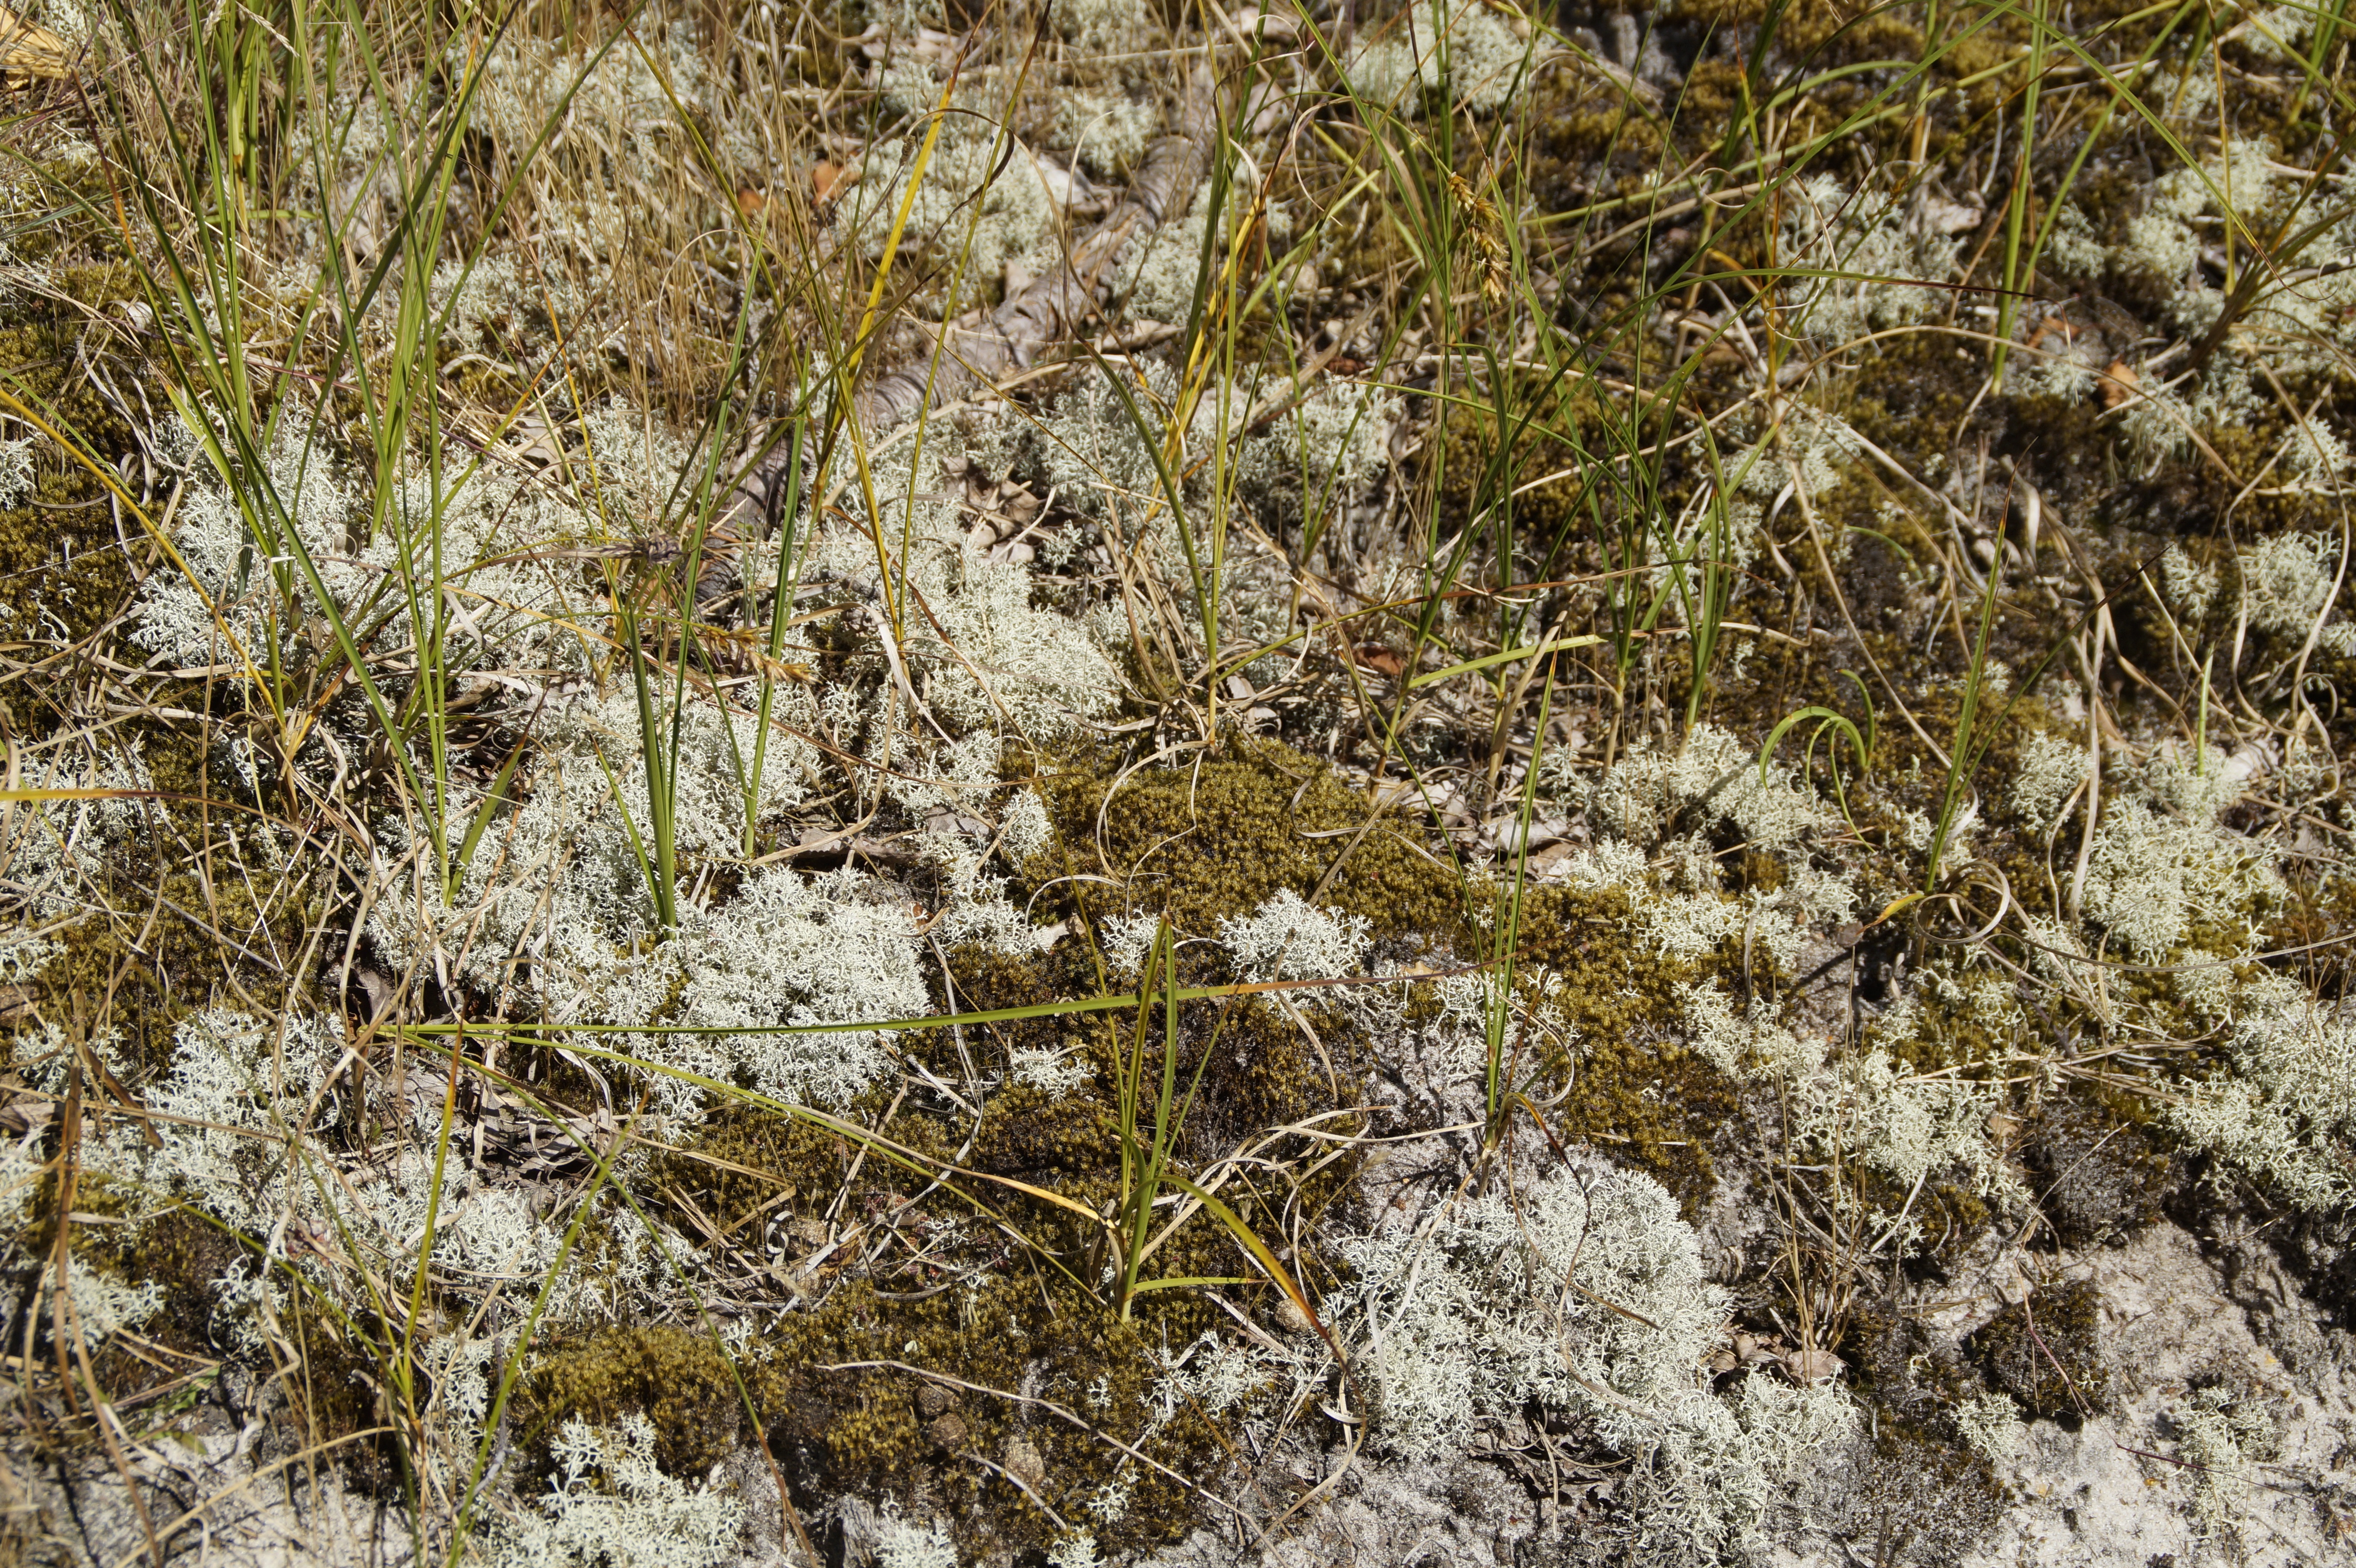
landscape, nature, grass, sand, structure, plant, texture, leaf, dune, flower, frost, summer, wildlife, soil, flora, fauna, wildflower, weave, wild plant, sandy, background, grasses, fouling, by the sea, flowering plant, dune landscape, dune vegetation, ground vegetation, frugal, grass family, land plant, dune plant, dune flora